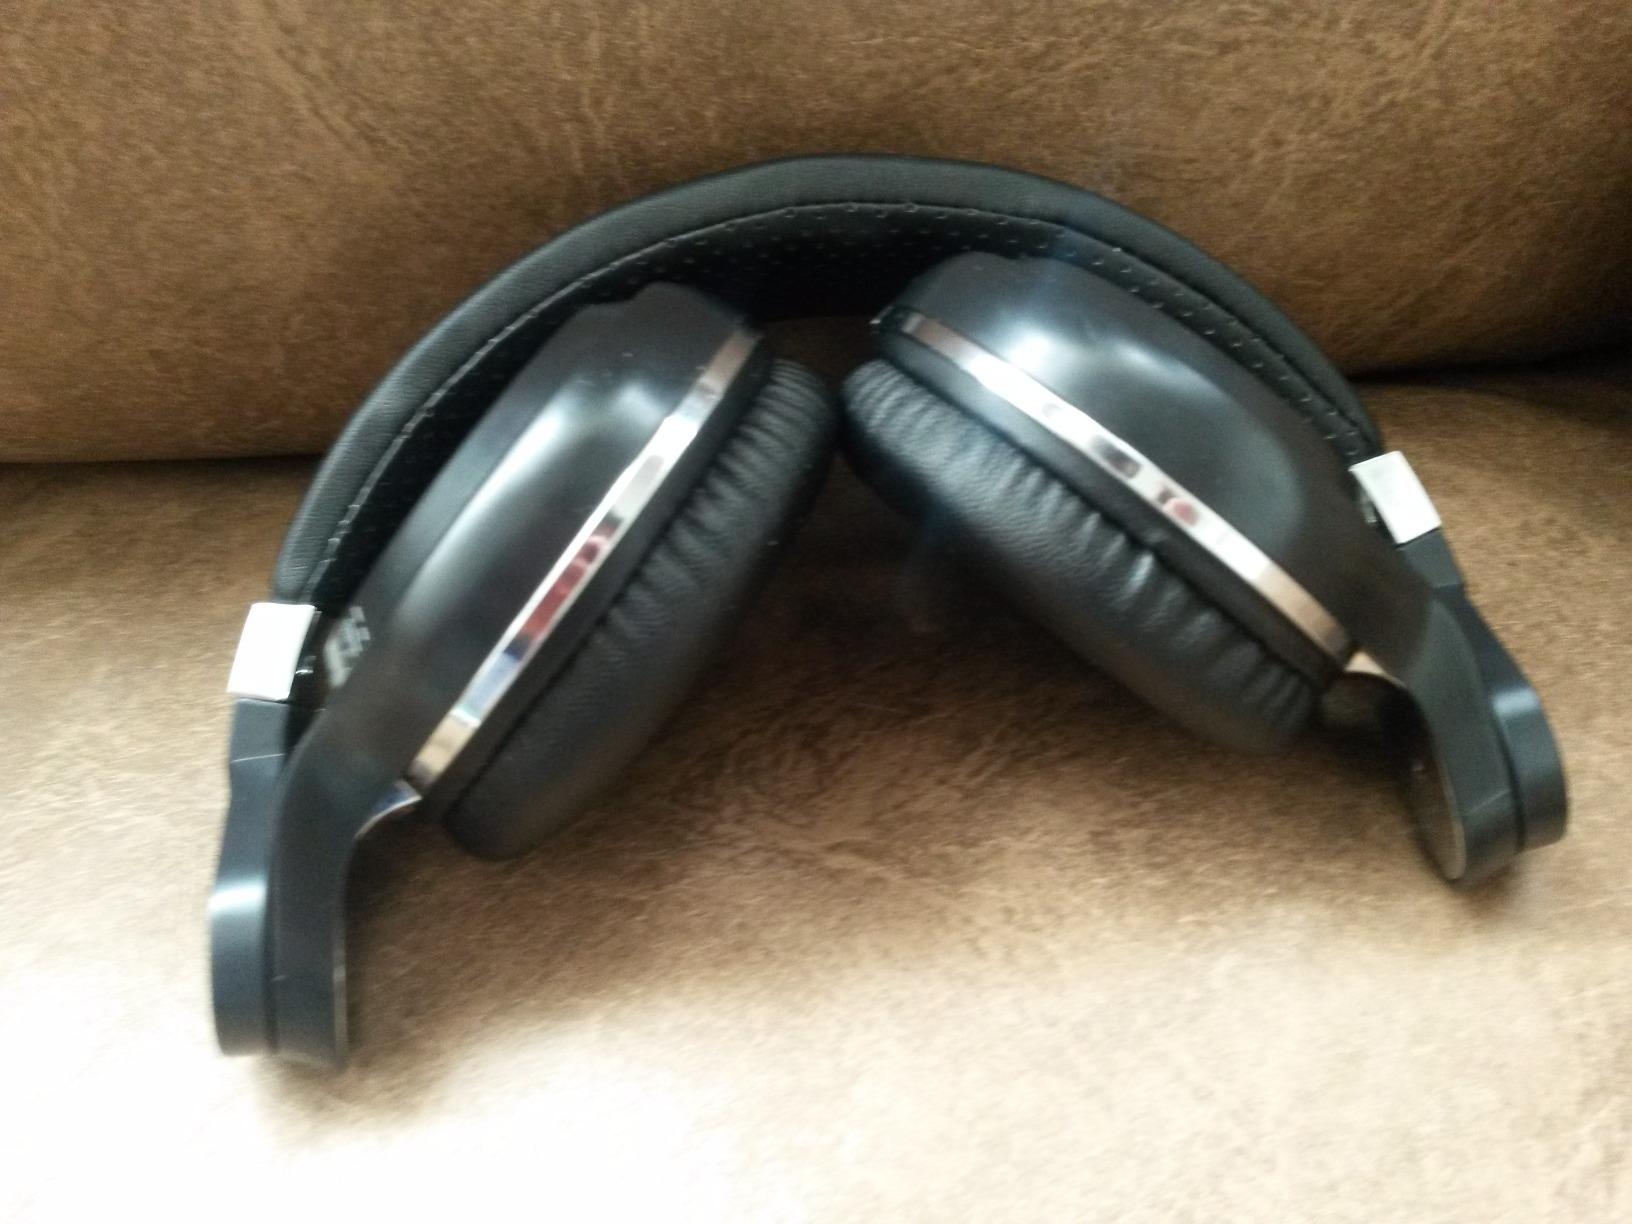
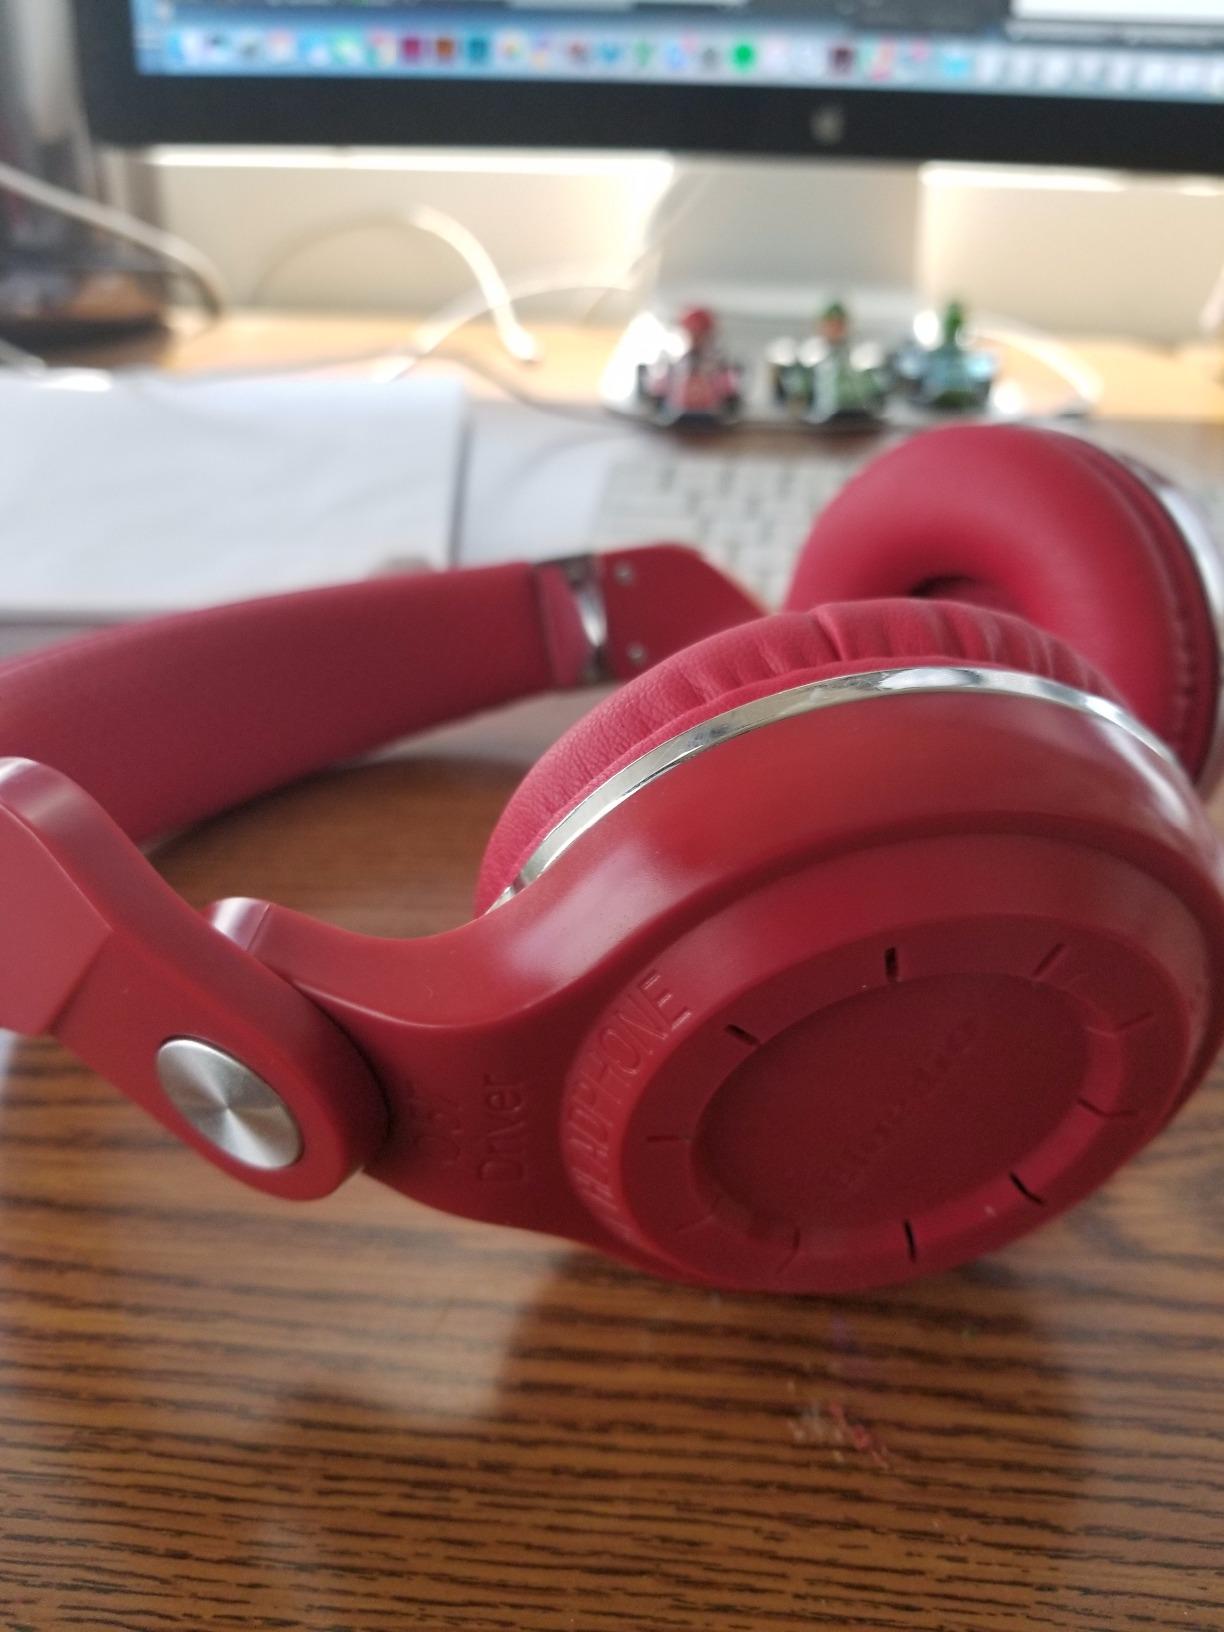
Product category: headphones
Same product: no